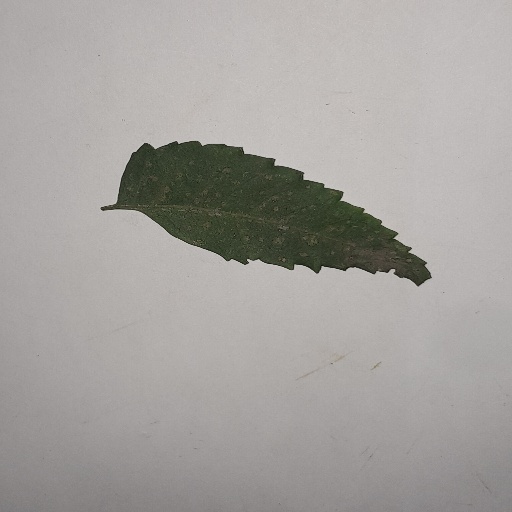
Species: Neem
Leaf condition: Powdery Mildew